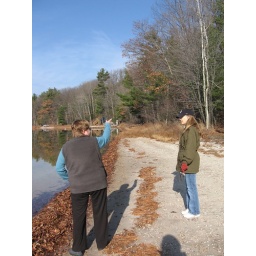
At the lake by my mom's house